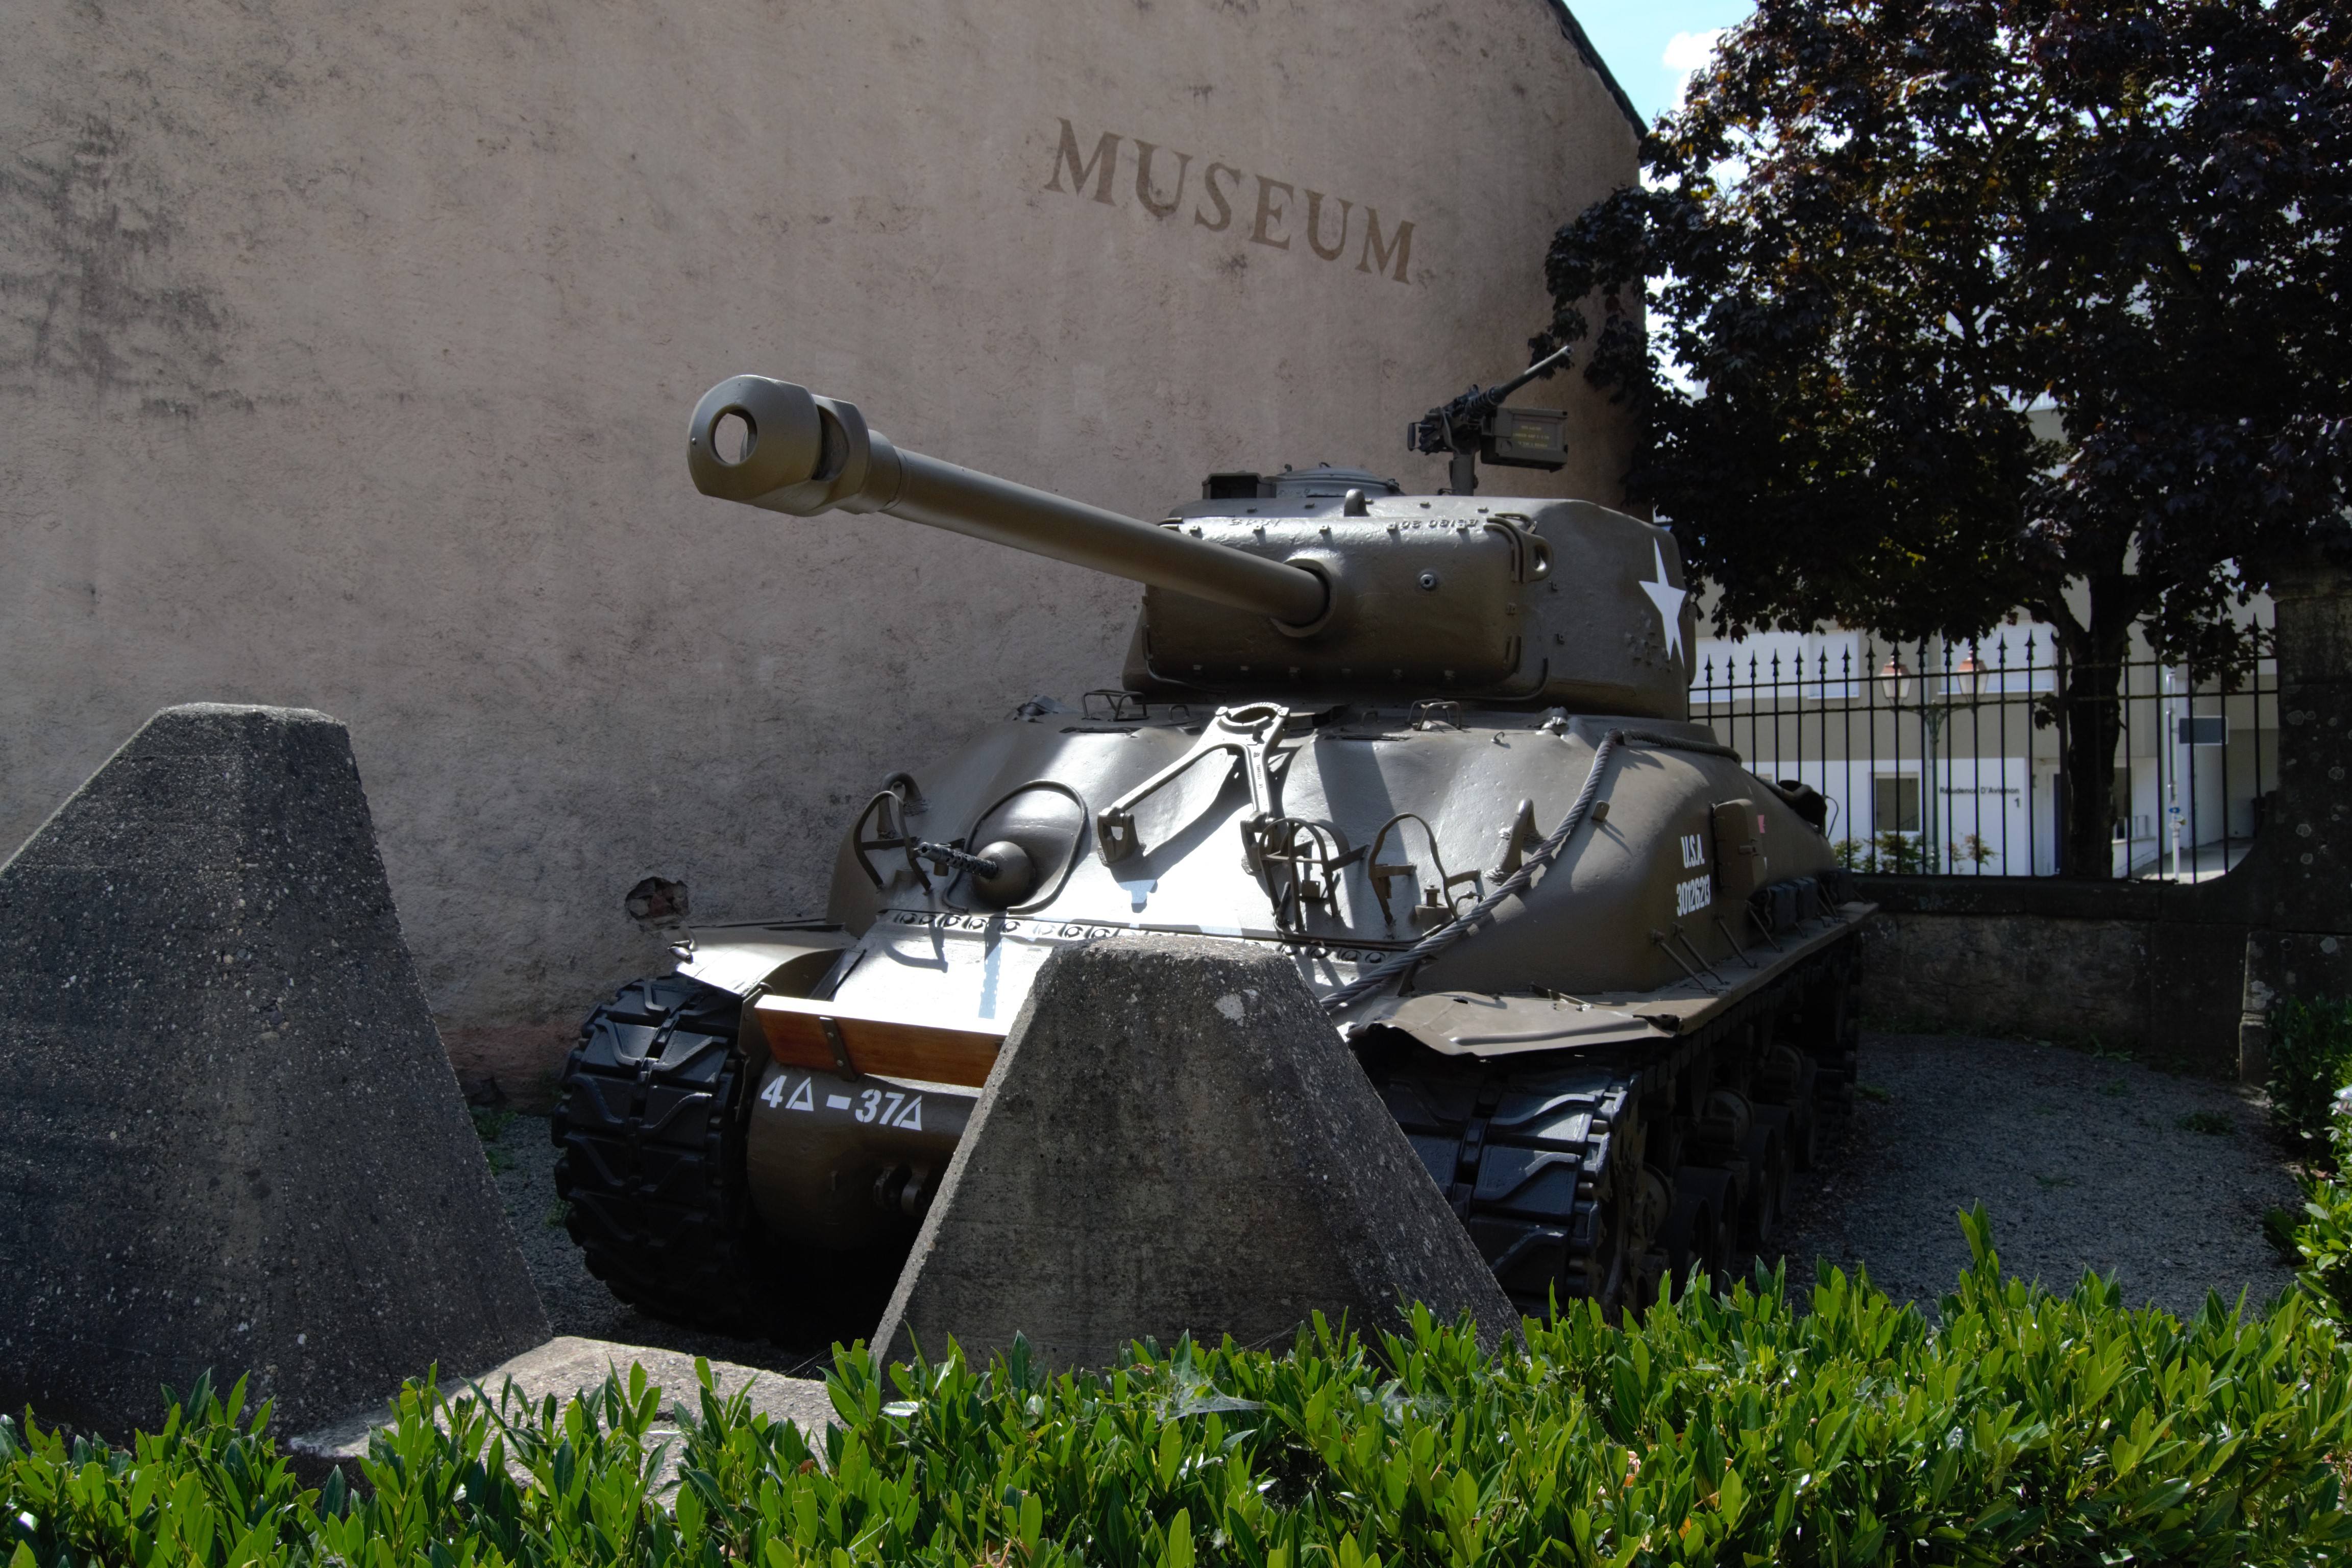
sherman tank, EASY EIGHT, tank, sherman, DIEKIRCH MUSEUM, self propelled artillery, cannon, combat vehicle, plant, wheel, vehicle, motor vehicle, gun turret, window, army, military vehicle, military organization, grass, tree, armored car, machine, automotive wheel system, military, groundcover, infantry, shrub, sky, landscape, concrete